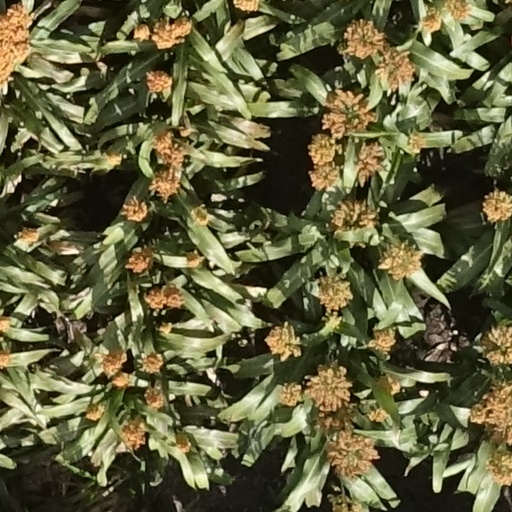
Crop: sorghum